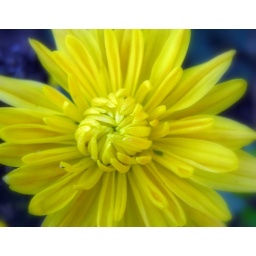
This mum just exploded with blossoms again! It's my cousin's plant that we planted in my flower garden.